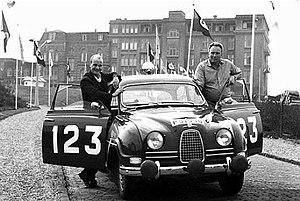
Erik Carlsson, alias Carlsson på taket, né le 5 mars 1929 à Trollhättan, en Suède, et mort le 27 mai 2015, est un pilote de rallye suédois, pour le constructeur automobile Saab. En raison de son poste de responsable des relations publiques pour Saab, il est également connu comme M. Saab.